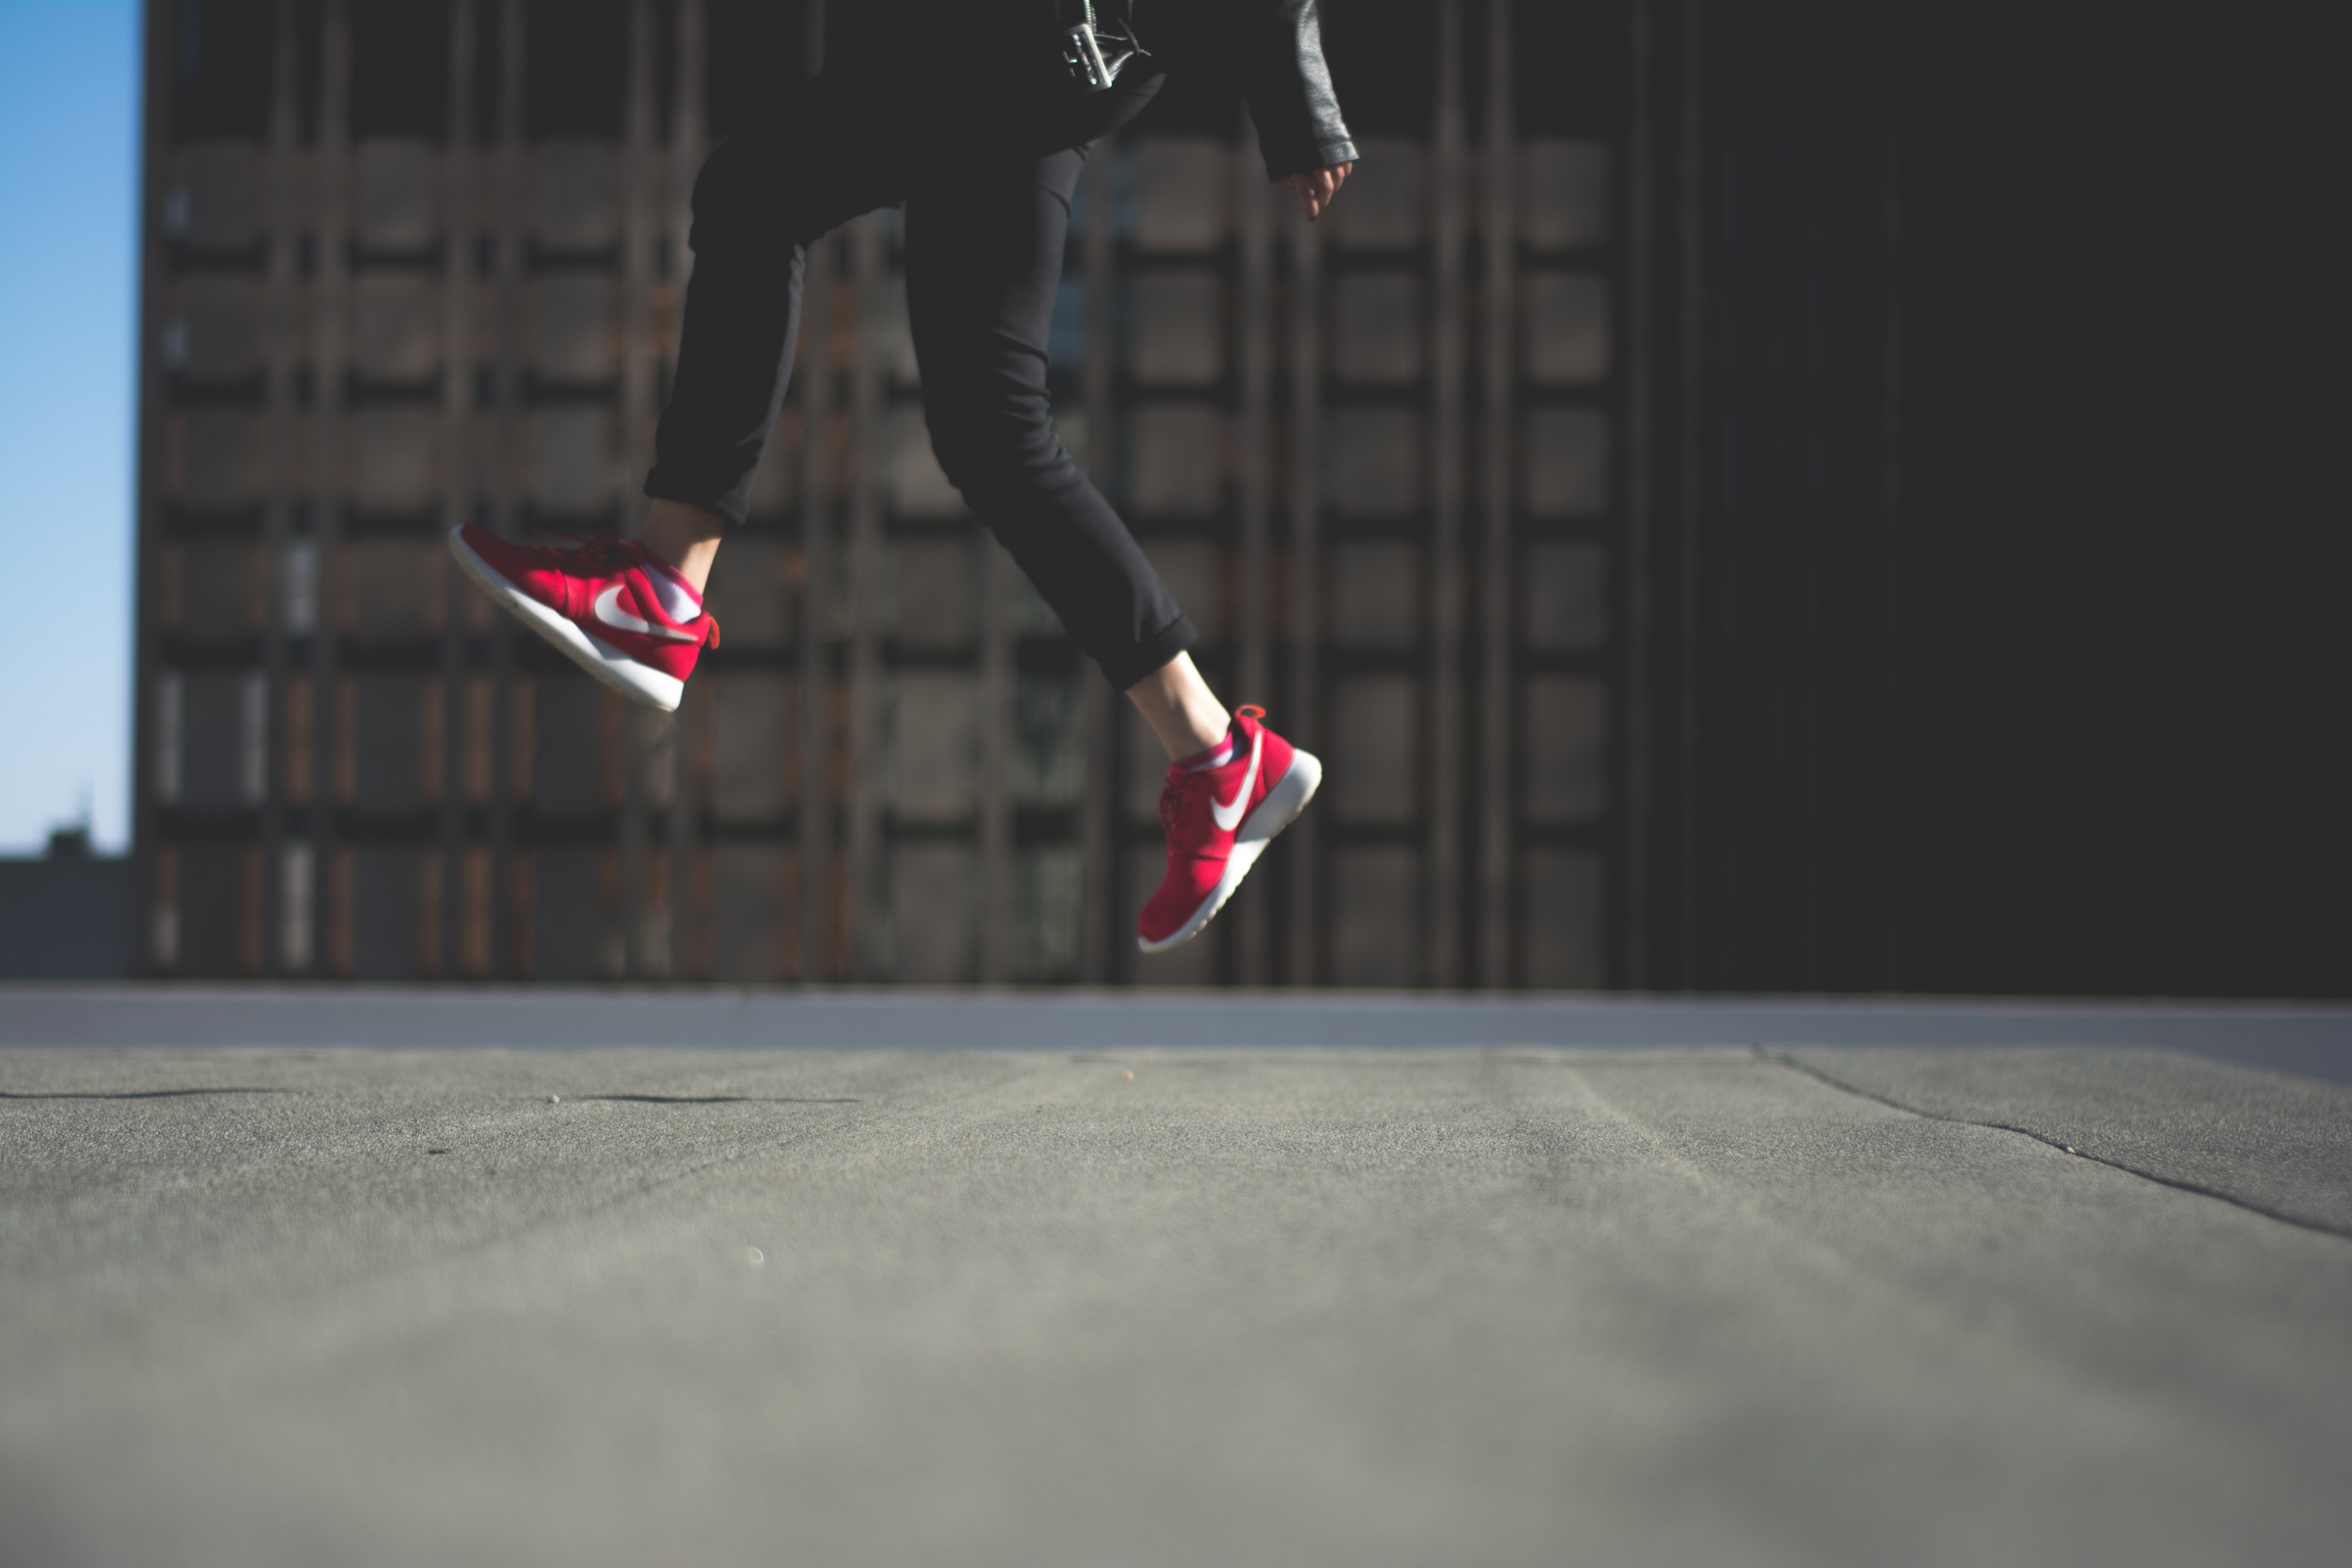
person, jump, nike, sports equipment, shoes, sports, legs, sneakers, footwear, screenshot